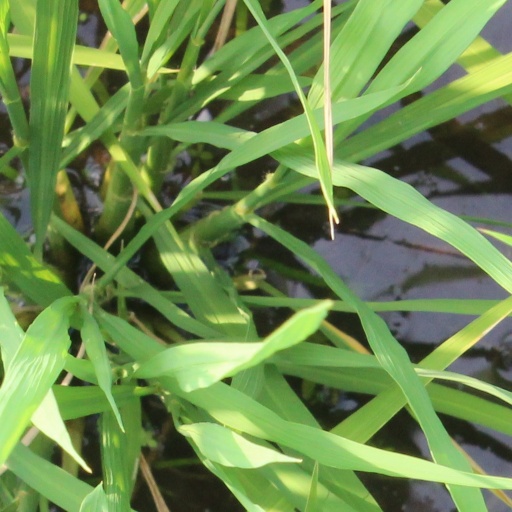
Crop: rice